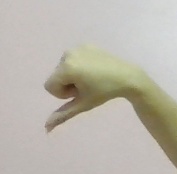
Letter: waw